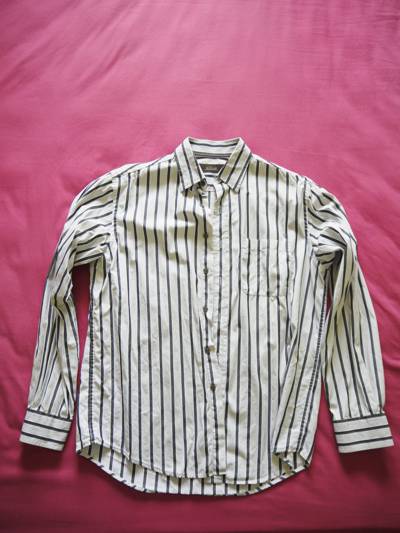
Waste category: clothes